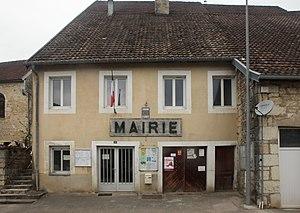
Mairie de Lombard (Doubs).
Lombard est une commune française située dans le département du Doubs en région Bourgogne-Franche-Comté. Les habitants se nomment les Lombardiens et Lombardiennes.